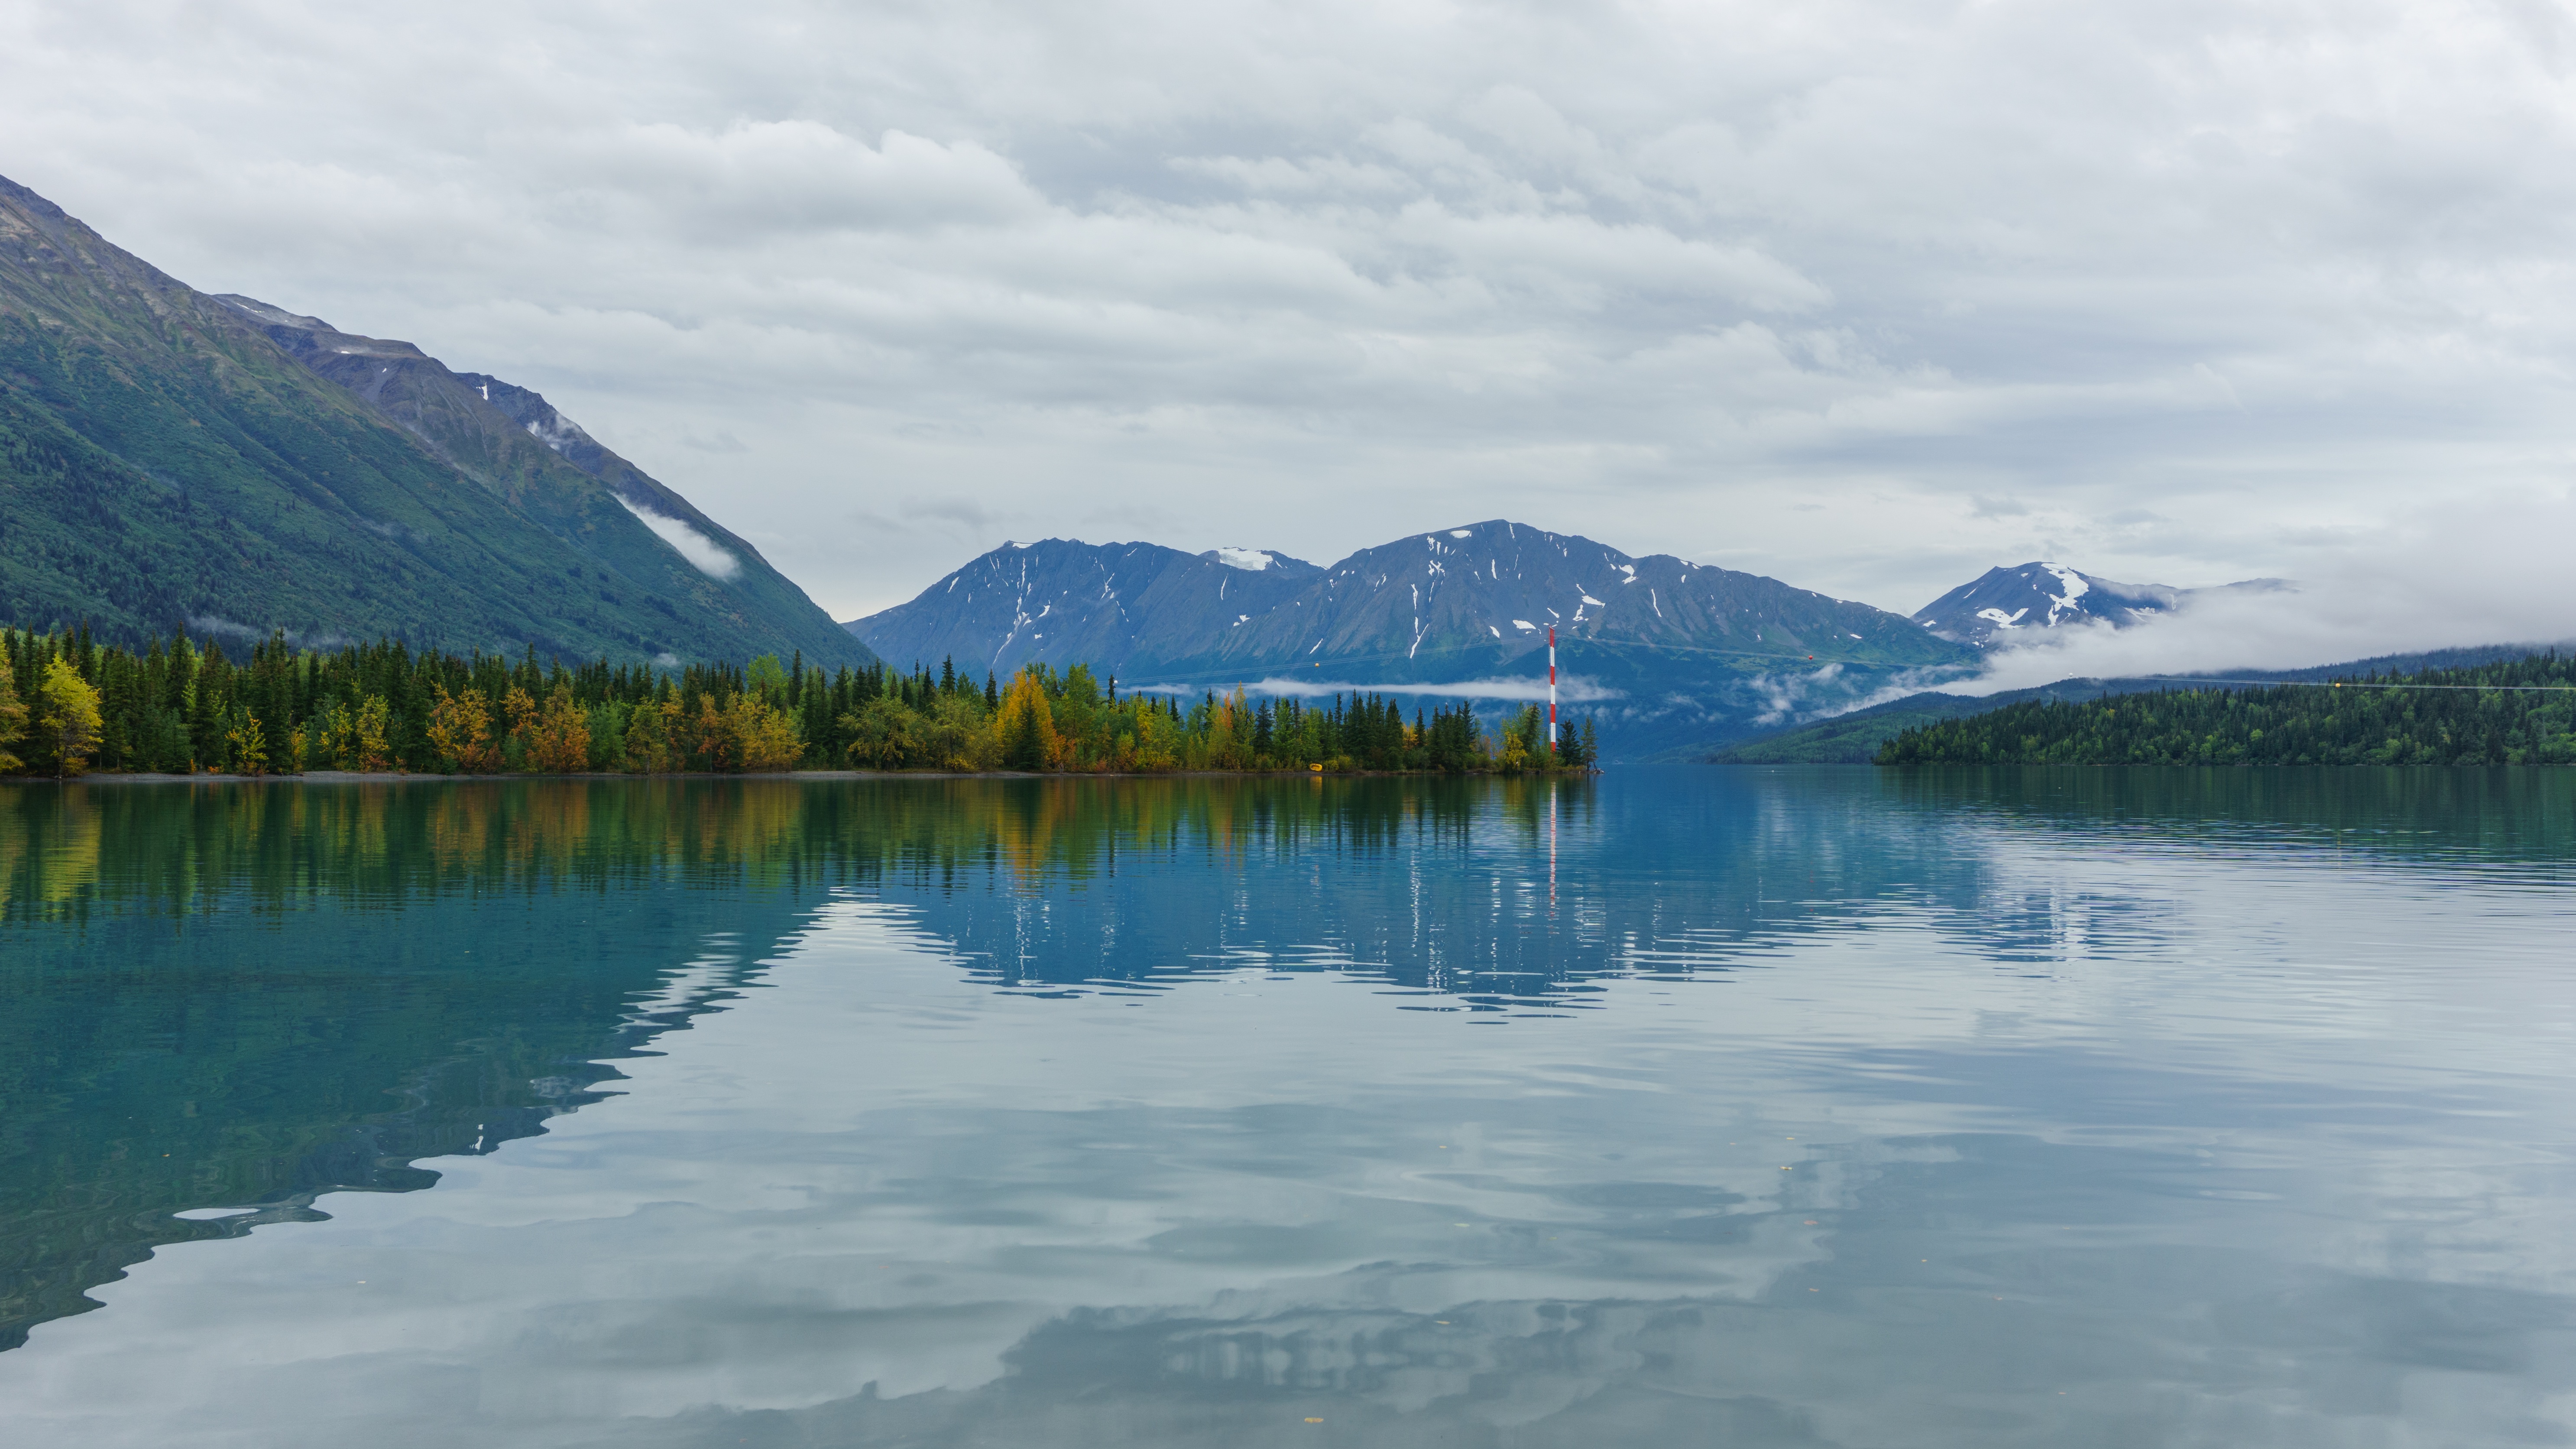
sea, water, mountain, lake, mountain range, reflection, bay, fjord, reservoir, body of water, loch, landform, mountainous landforms, glacial landform